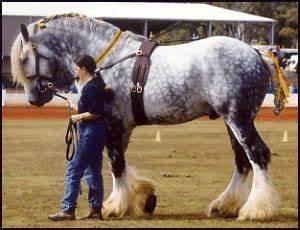
horse